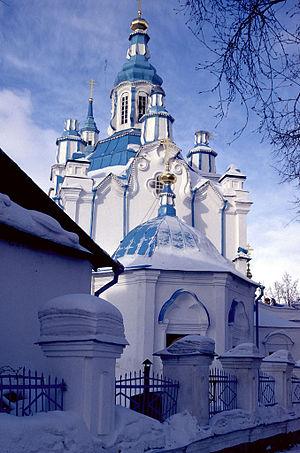
Le baroque russe désigne les différents styles baroques qui sont apparus en architecture, dans l'empire russe, à la fin du XVIIᵉ siècle et au début du XVIIIᵉ siècle: